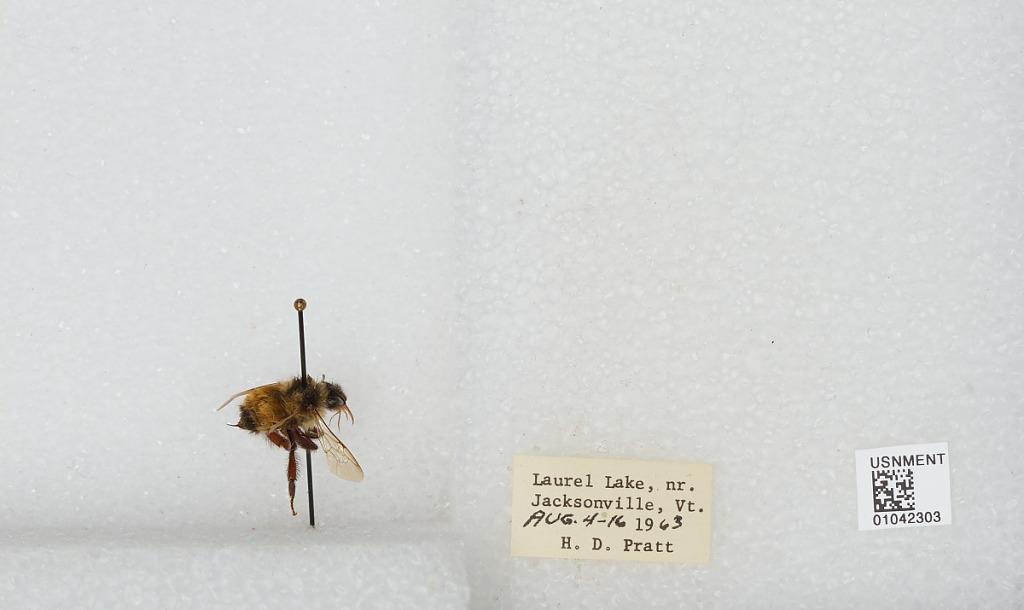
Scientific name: Bombus sp.
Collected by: H. Pratt
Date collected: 1963-8-4
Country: United States
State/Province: Vermont
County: Windham
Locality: Laurel Lake, near Jacksonville
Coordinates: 42.8183, -72.8167